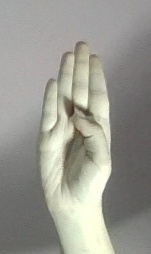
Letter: kaaf